Juan Moreira

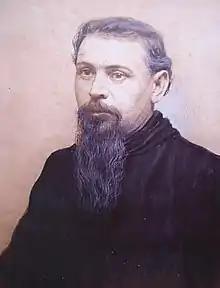
Juan Moreira

Juan Moreira (1819 - April 1874) is a well-known figure in the history of Argentina. An outlaw, gaucho and folk-hero, he is considered one of the most renowned Argentinian rural bandits.